Henry W. Sawyer

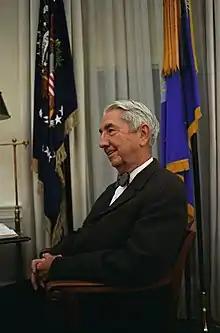
Justice Tom C. Clark wrote the opinion in "Abington School District v. Schempp".

In 1957, Pennsylvania law required that public school students read Bible verses to start the day. The Abington School District added another requirement that the students read the Lord's Prayer. Several Unitarians in Abington, a suburb of Philadelphia, objected and held a protest against it. One of them, Ellery Schempp, contacted the American Civil Liberties Union (ACLU) about the issue. The ACLU and Schempp's parents believed the school prayer law violated the First and Fourteenth Amendments to the United States Constitution. The ACLU's lawyers saw Sawyer, then Board chair and later general counsel of the ACLU's Philadelphia affiliate, as the best choice to argue it, given his skill as a litigator and his success in the "Deutch" case. Sawyer agreed and filed suit in federal district court.